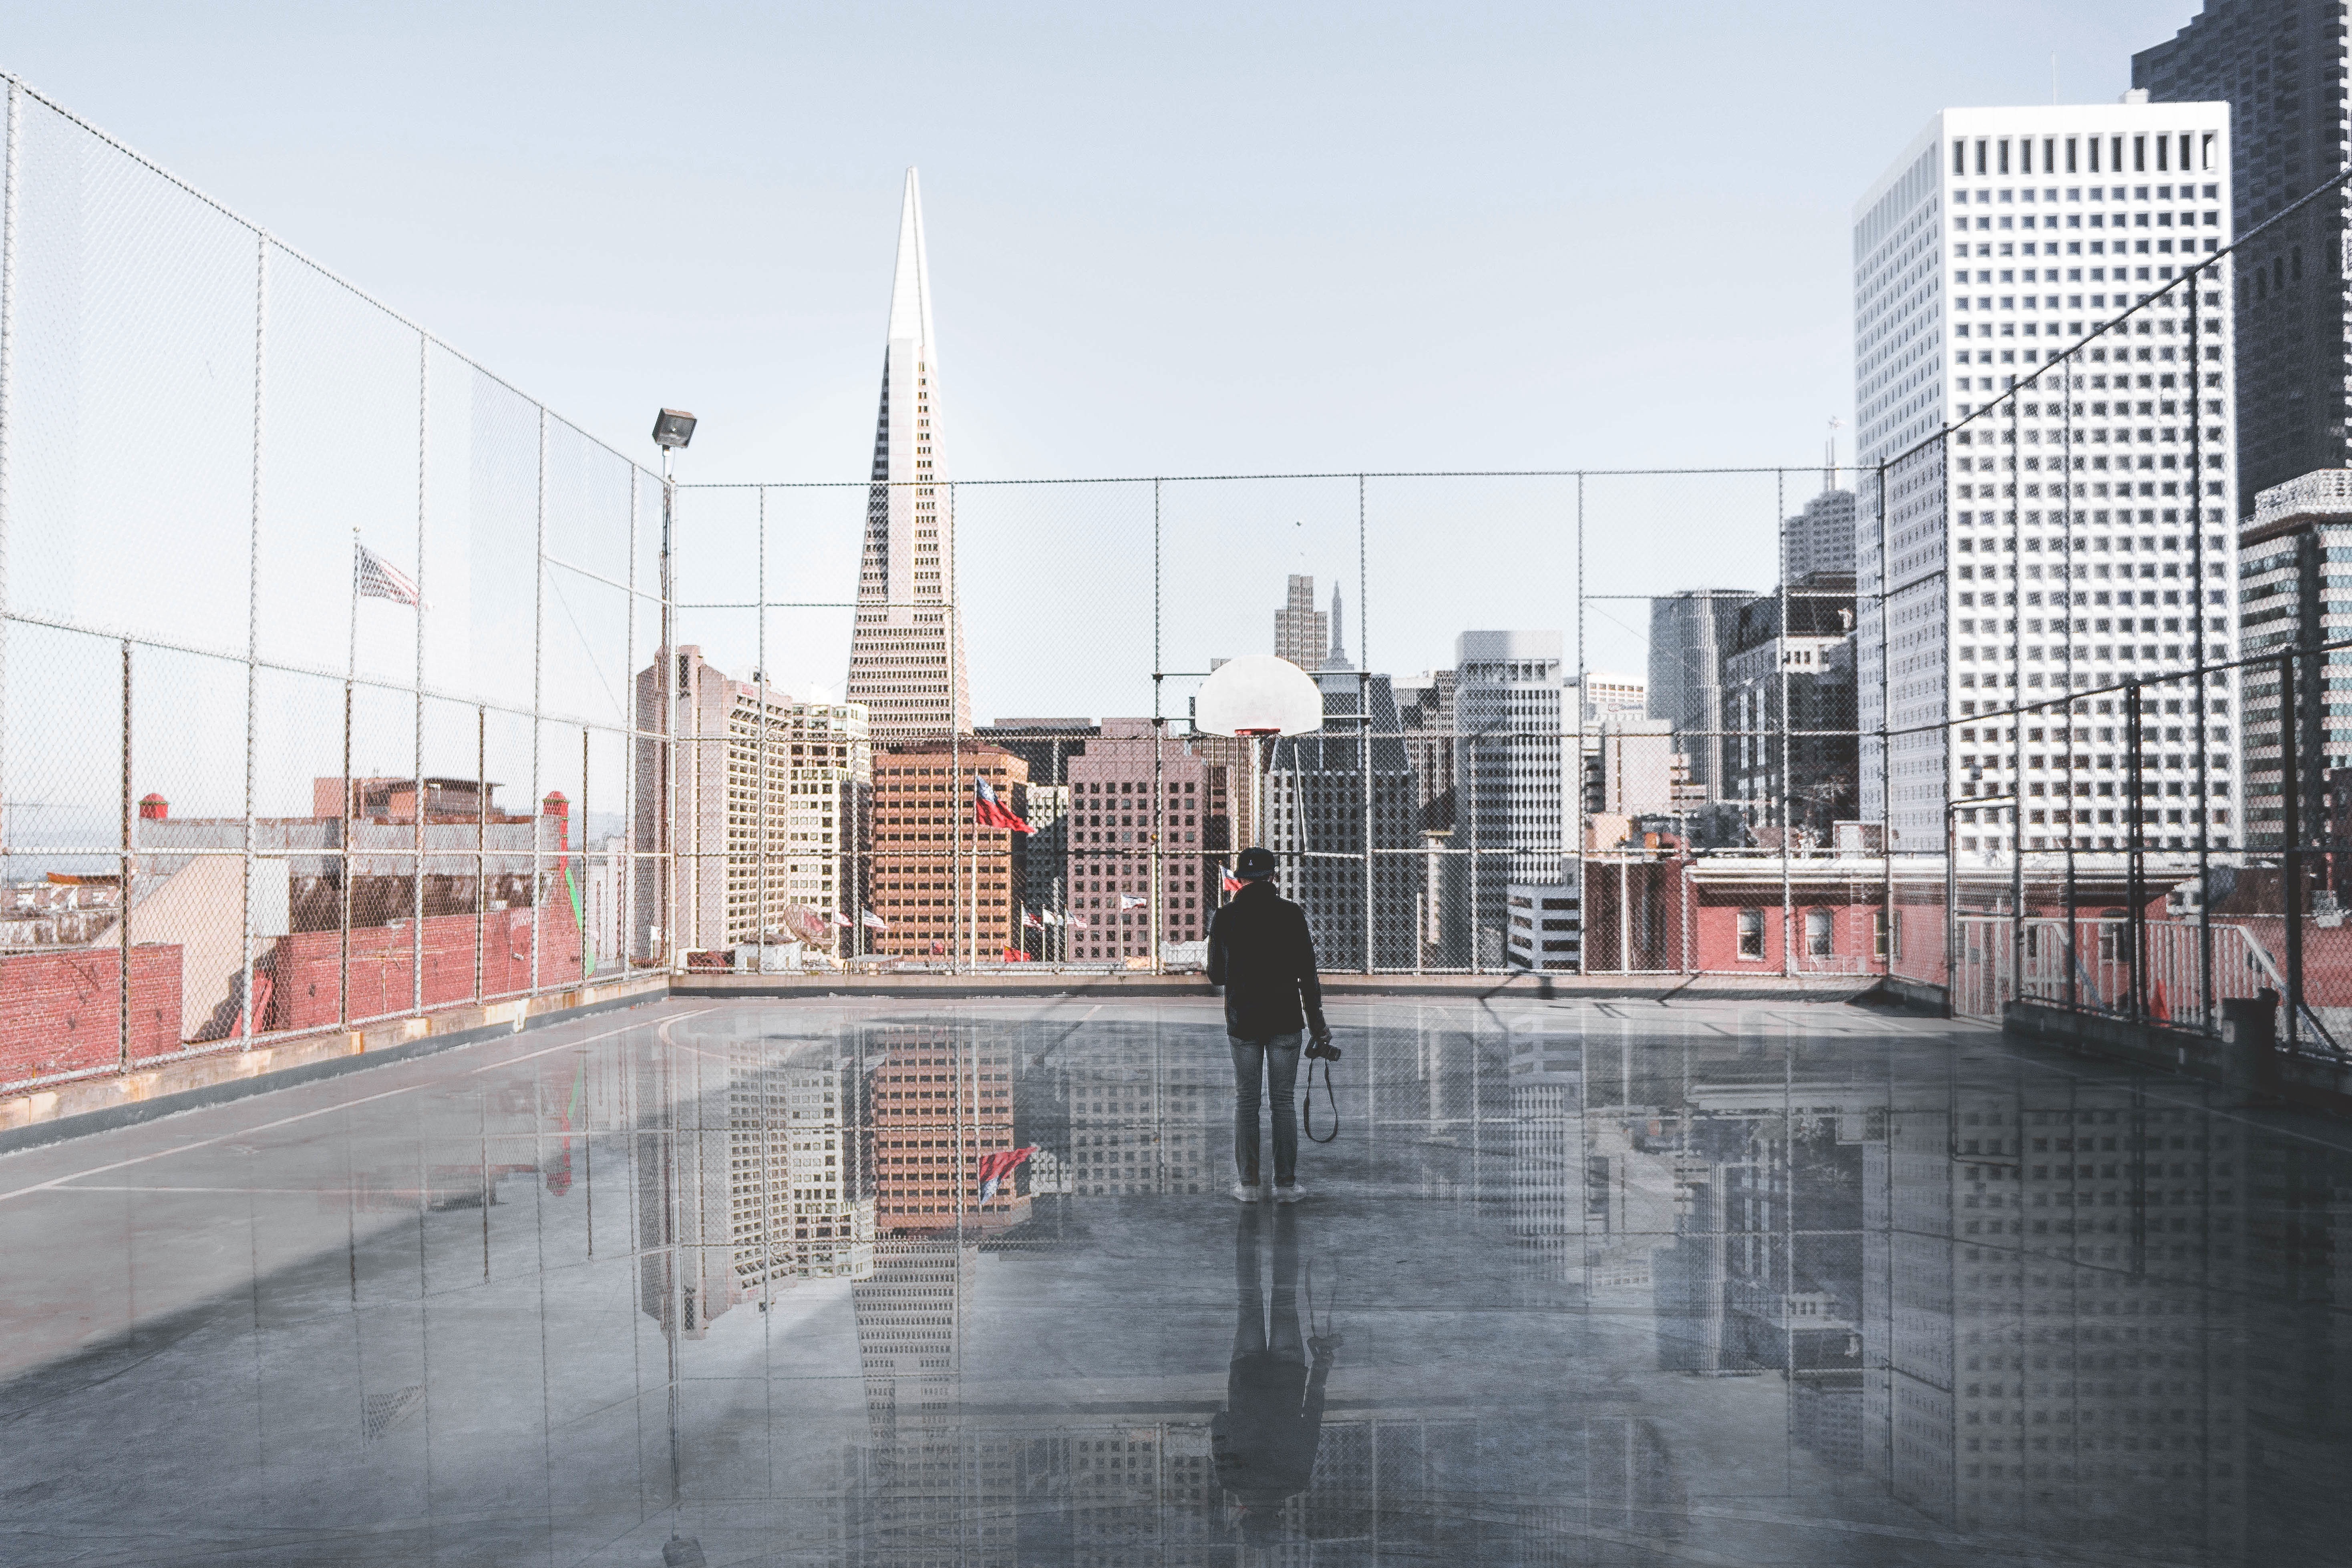
architecture, skyline, camera, photographer, city, skyscraper, cityscape, downtown, reflection, plaza, landmark, facade, tower block, basketball court, outdoors, buildings, town square, metropolis, urban area, human settlement, metropolitan area